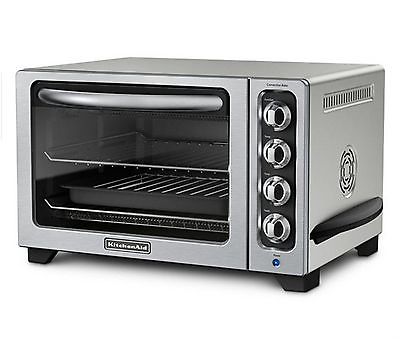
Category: toaster